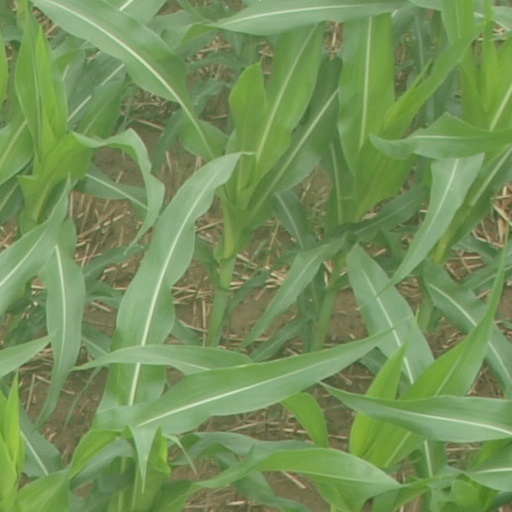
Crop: maize; corn